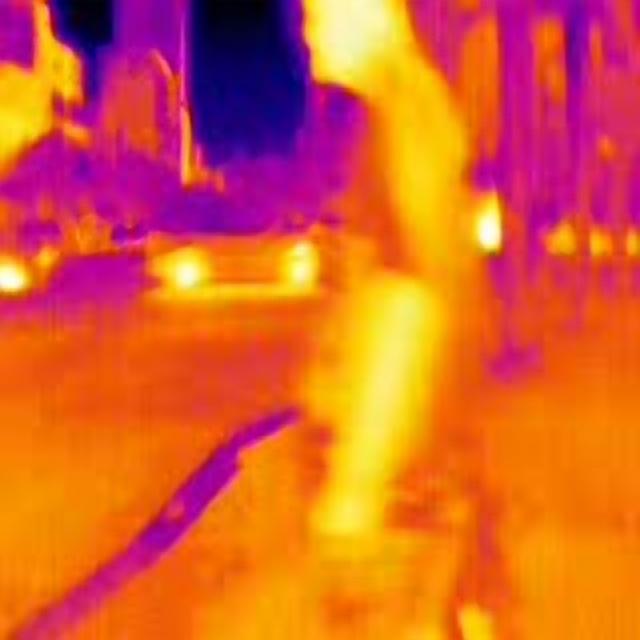
Detected objects:
label: person